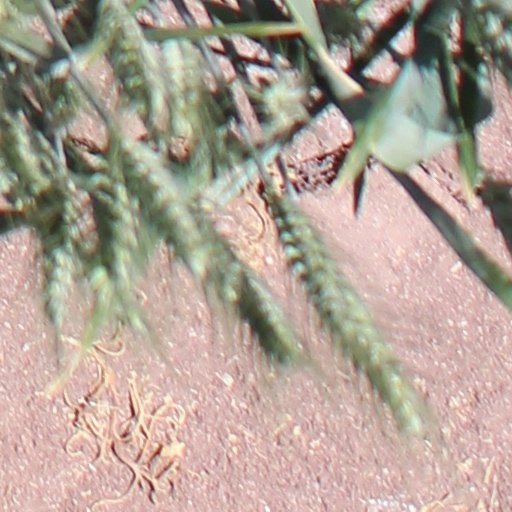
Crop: wheat